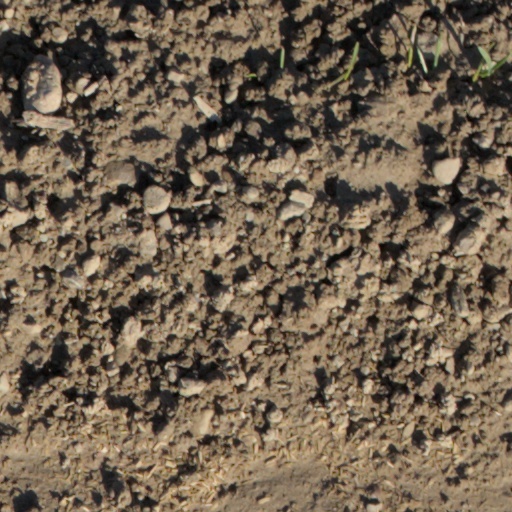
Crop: wheat